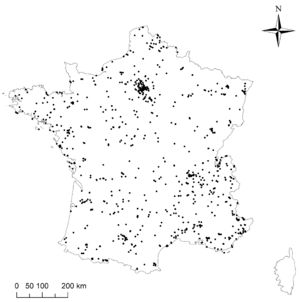
Spipoll, acronyme pour Suivi photographique des insectes pollinisateurs, est un dispositif de sciences participatives créé en 2008 par le Muséum national d'histoire naturelle et l’Office pour les insectes et leur environnement. Il vise à accumuler des photographies d’interactions plantes/insectes de façon standardisée. L’objectif scientifique du Spipoll est de collecter des données permettant d’étudier les mécanismes de la pollinisation à grande échelle et dans leur ensemble. La contribution à ce programme ne nécessite pas de connaissances naturalistes.